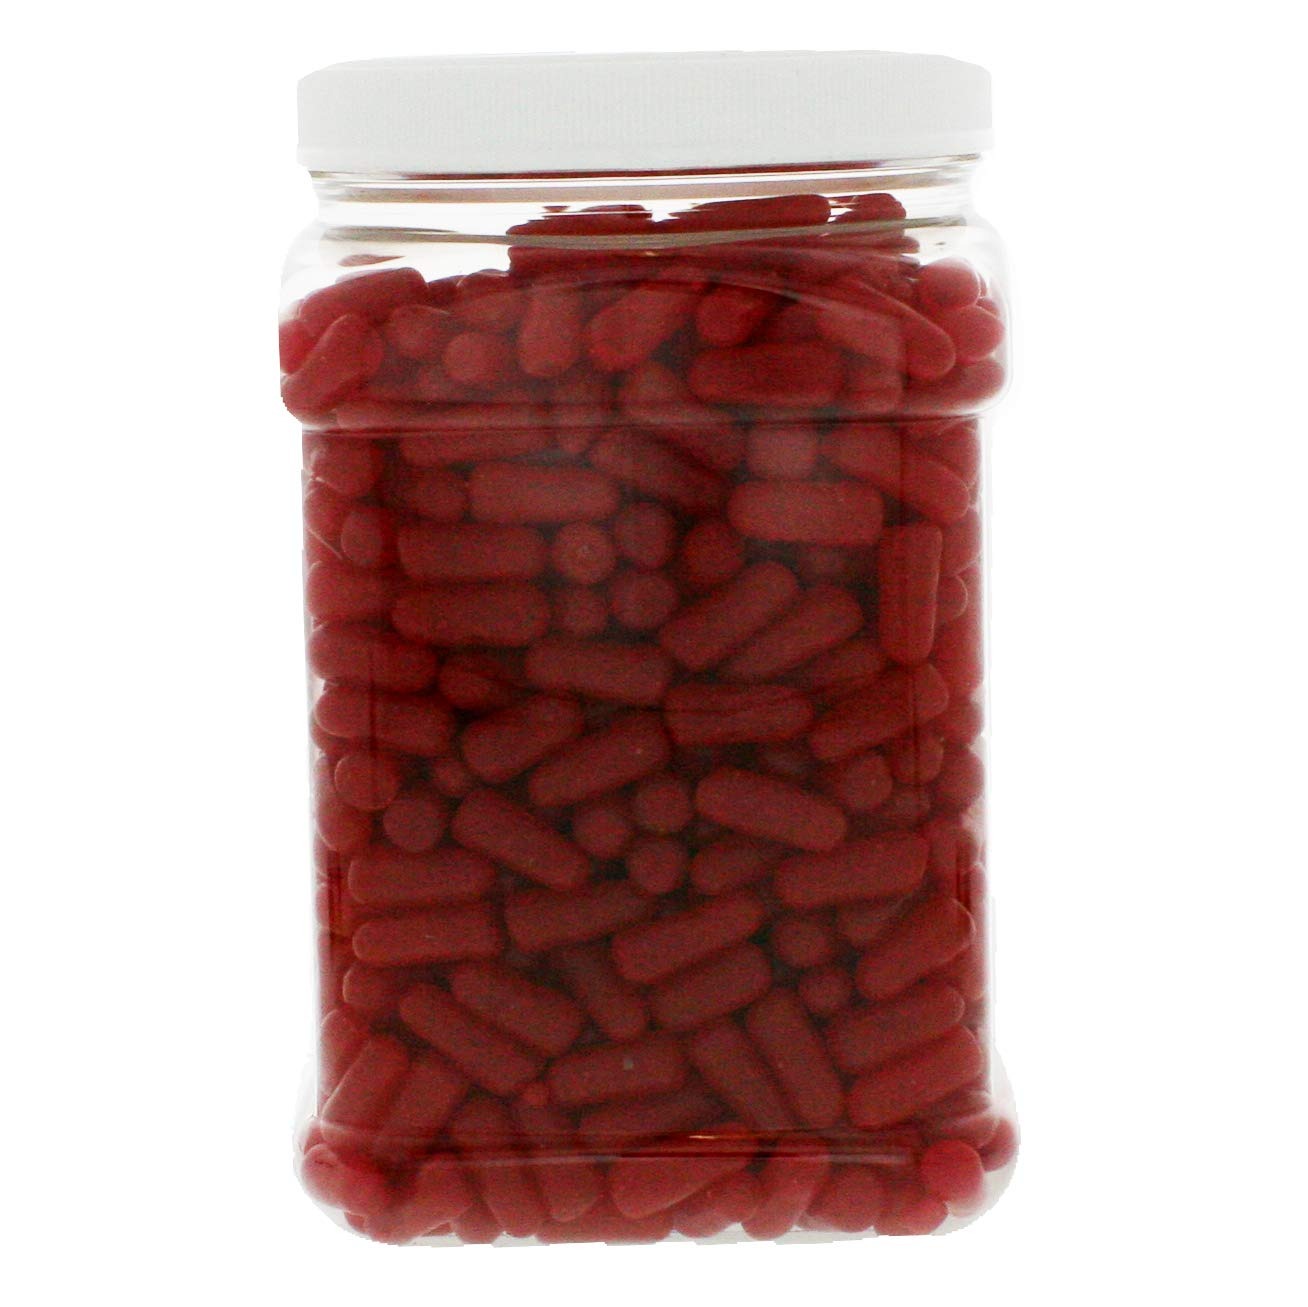
Item Name: Hot Tamales Bulk 3.5LB - Original Soft Chewy Cinnamon Candy in 64 FL OZ Gift Ready Reusable Square Jar
Bullet Point 1: Contains 3.5 Pounds of Chewy Hot Tamales in a 64 FL OZ Resealable/Reusable Square Clear Plastic Container with Grip Handle and White Easy Open Lid.
Bullet Point 2: Bulk gift products are only packaged in food grade containers, with a pressure sealed freshness liner and resealable lid for Quality Assurance and Peace of Mind. The removable Ingredient label makes the Gift Ready Line ideal for giving and/or reuse in your home.
Bullet Point 3: Each Chewy, Delicious, Sweet Treat is packaged in multiple sizes to give you the opportunity to save money. Large offers an approximately 11% savings over Medium and X-Large offers an approximately 28% Savings over Medium.
Bullet Point 4: This product is designed to save you money. Through maximizing amount of product in container and making container easily re-usable.
Product Description: Contains 3.5 Pounds of Chewy Hot Tamales in a 64 FL OZ Resealable/Reusable Square Clear Plastic Container with Grip Handle and White Easy Open Lid. Chewy Sweet Snacks are a simple indulgence we all love. There is emotion connected with these treats that makes them a perfect gift for anyone. Whether you are looking for a Fathers/Mothers day gift, or Christmas gifts for your neighbors and friends, Candy is always appreciated, shows attentiveness to what they like and shows your valentine's sweethear that you want them to be happy. Every gift tub is designed with presentation in mind. They make a perfect Holiday gift or as ready treat to offer visitors. This product is specifically designed for the treat lover in your life.
Value: 56.0
Unit: Ounce

Price: 28.95